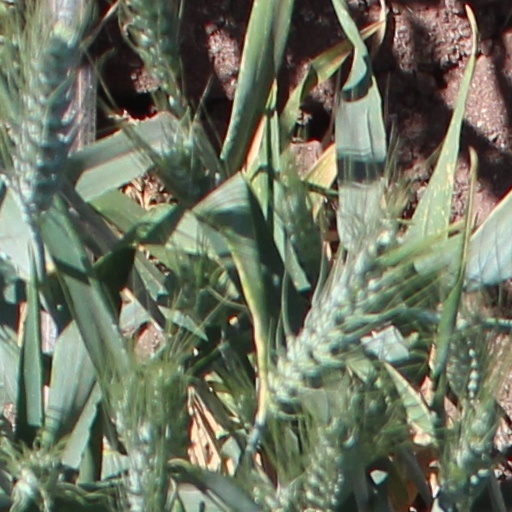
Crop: wheat